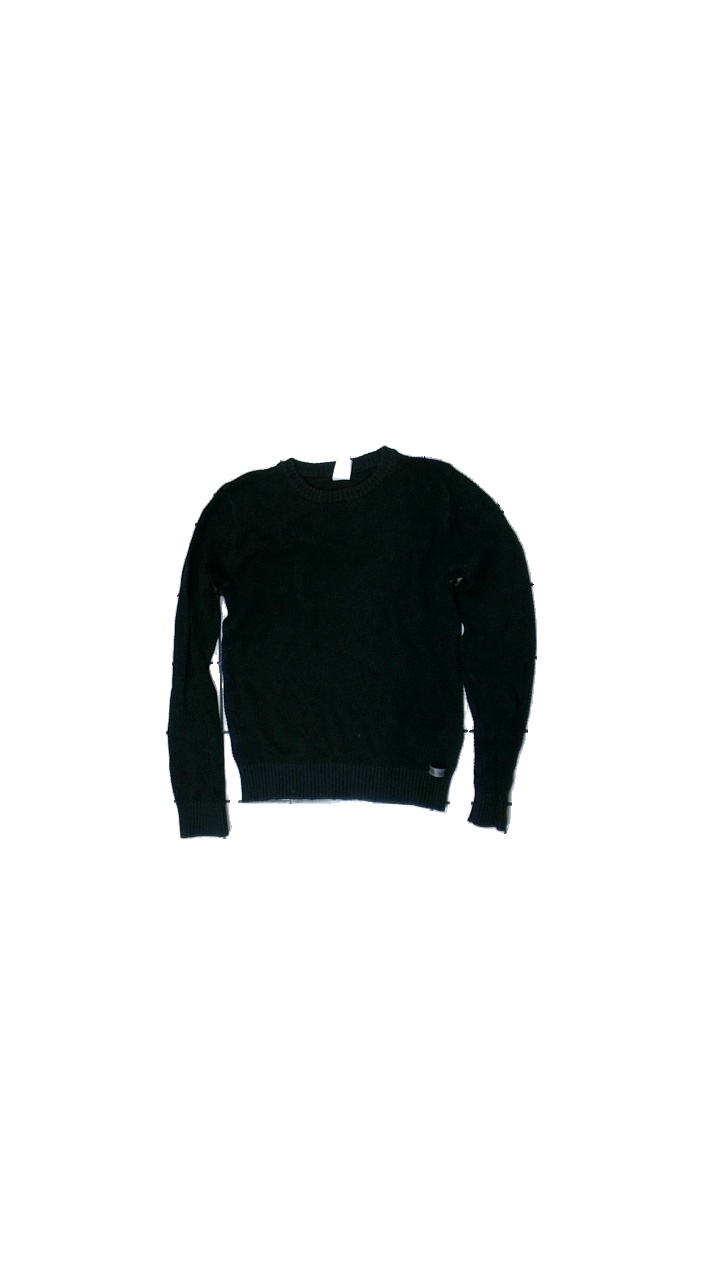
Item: Sweater (Children)
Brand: Lindex
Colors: Black
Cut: Regular, C-collar
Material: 66% cotton, 34% viscose
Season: All
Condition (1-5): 3
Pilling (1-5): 3
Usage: Reuse
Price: <50